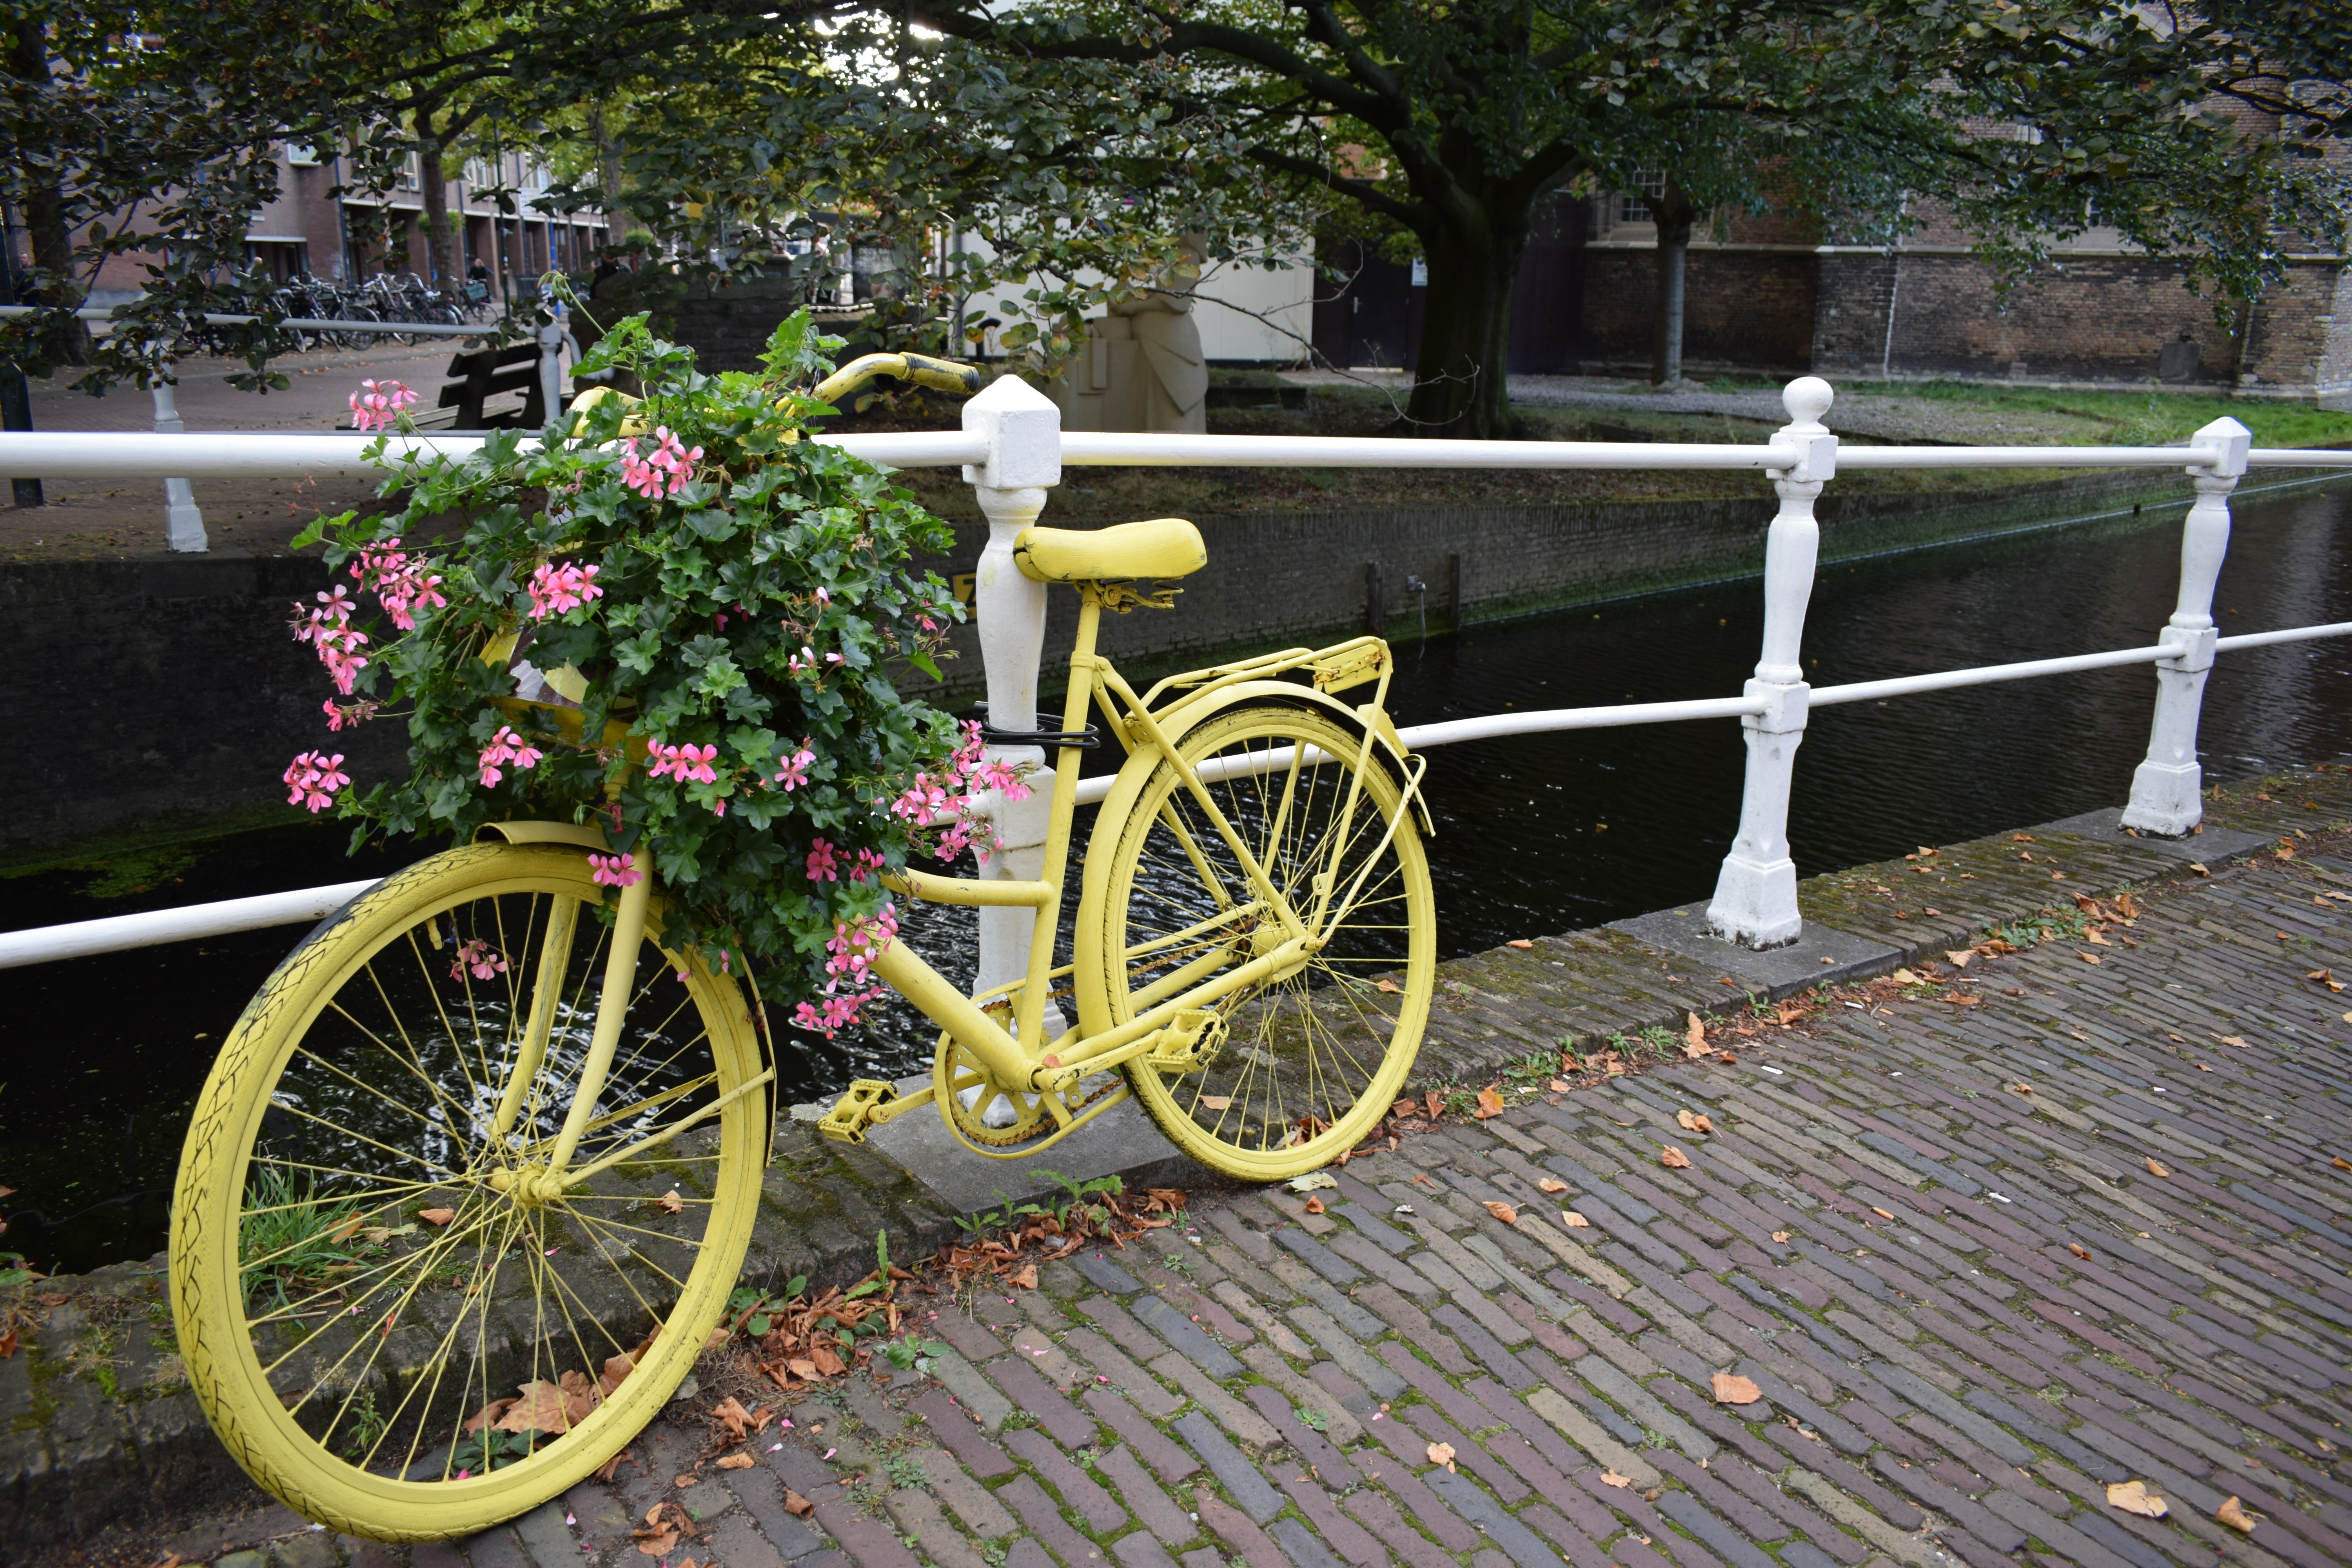
water, wheel, flower, bicycle, city, europe, vehicle, yellow, sports equipment, flowers, capital, holland, amsterdam, boats, bicycles, carriage, channel, bridges, channels, land vehicle